Battle of Taejon

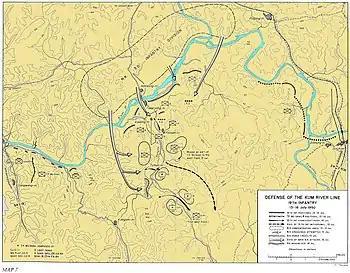
A map illustrating the contents at this section

Following the initial penetration, the 34th Infantry line moved south to Nonsan. The 19th Infantry moved its 2nd Battalion to fill some of the gaps left by the 34th, reinforced by Republic of Korea Army troops. The combined forces observed a large build-up of North Korean troops on the other side of the river. At 03:00 on 16 July, the North Koreans launched a massive barrage of tank, artillery and mortar fire on the 19th Infantry's positions and North Korean troops began to cross the river in boats. The North Korean forces gathered on the west bank and assaulted the positions of 1st Battalion's C and E companies, followed by a second landing against B Company.